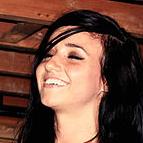
Age: 22